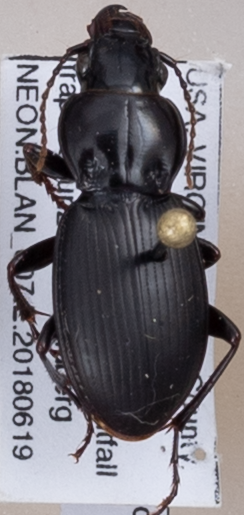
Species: Cyclotrachelus furtivus
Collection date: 2018-06-19
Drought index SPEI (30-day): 1.45
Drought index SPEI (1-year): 0.9
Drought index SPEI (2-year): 0.9